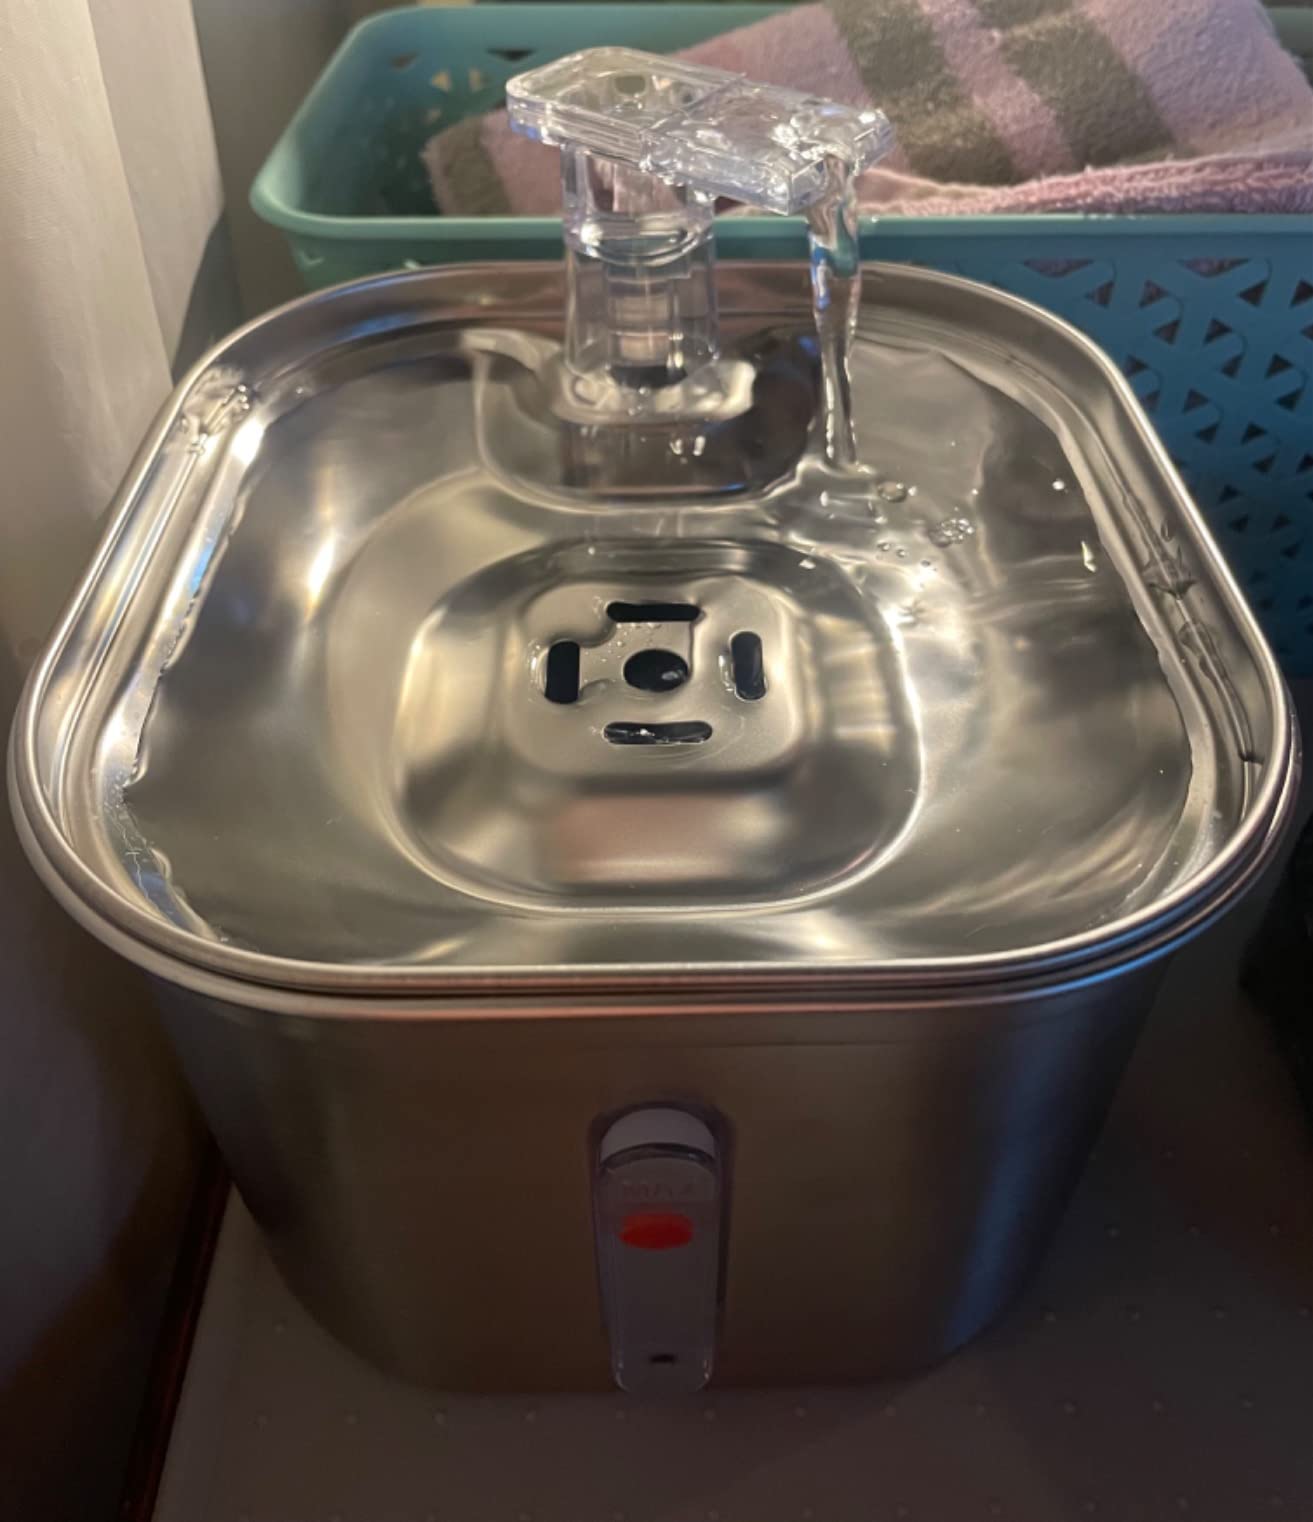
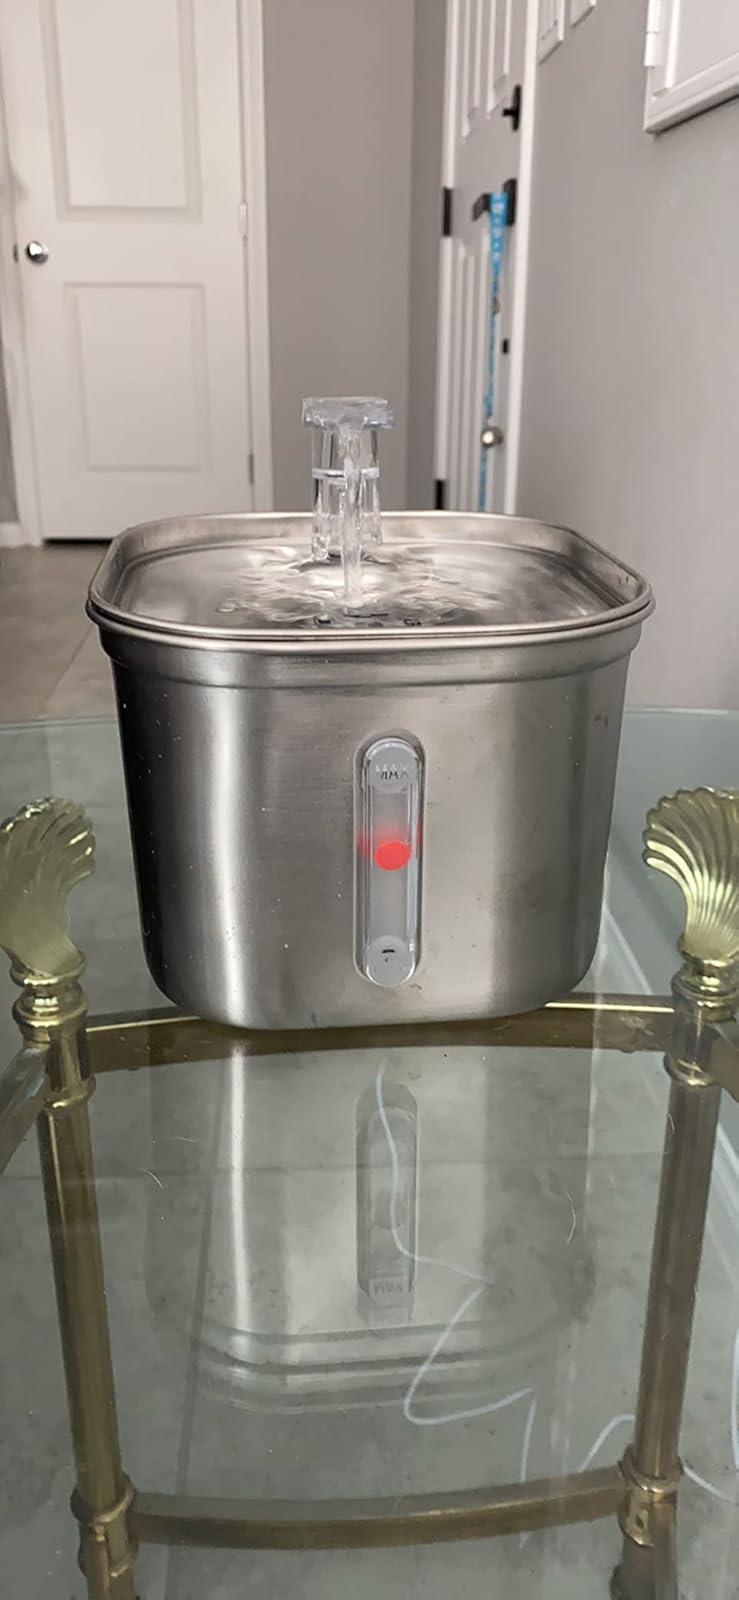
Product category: items_bowl
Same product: yes